History of Derbyshire

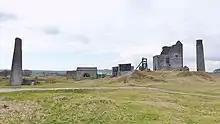
Magpie Mine

Lead has been mined in Derbyshire since Roman times. In the late 16th century watered-powered smelting mills, with furnaces fired by wood or charcoal, were introduced to smelt lead ore on an industrial scale. Magpie Mine near Bakewell, Lathkill Dale mines and the Beans and Bacon mine near Bonsall adopted innovative machinery to increase production throughout the 17th to 19th centuries.